Lefktra

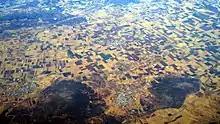

Lefktra is a village in the regional unit of Boeotia, Greece, and a part of the municipality of Thebes. Before 1915, its name was "Parapoungia". Lefktra is located in the foothills of Mount Kithairon at 353 meters average elevation. The population of Lefktra is 779 people (2021 census). Thebes is sixteen kilometers away and Athens 70 km away, via the old national road. There are bus lines from Thebes to Lefktra and vice versa daily, and from Athens to Lefktra at the weekends. Residents' main occupations are agriculture and stockbreeding. Livadostra and Koromili beaches are ten minutes away by car.